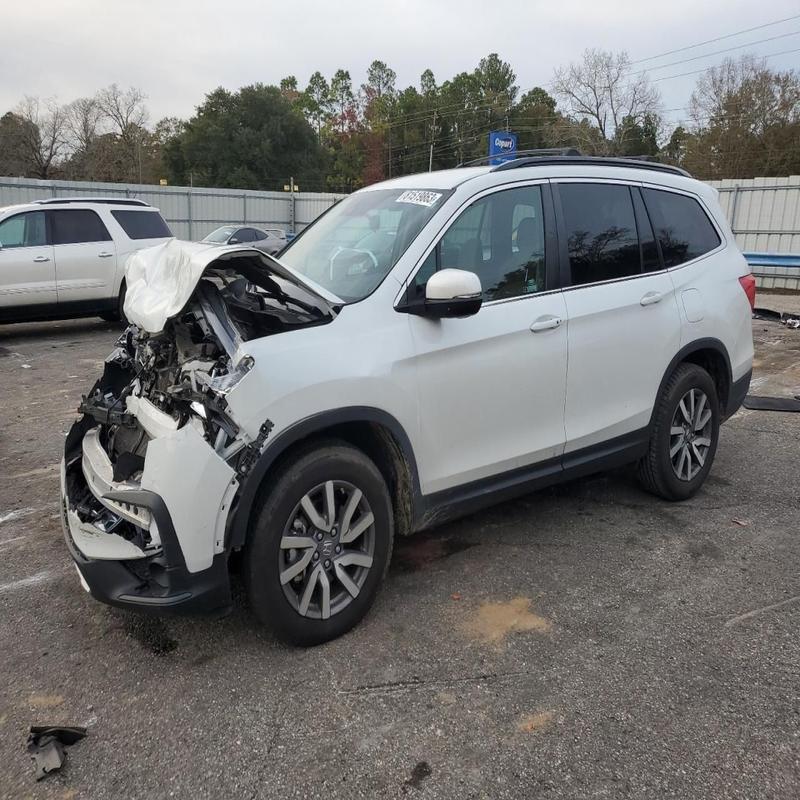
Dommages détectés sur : plaque d'immatriculation avant, pare-choc avant, feu avant droit, feu avant gauche, capot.
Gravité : majeur